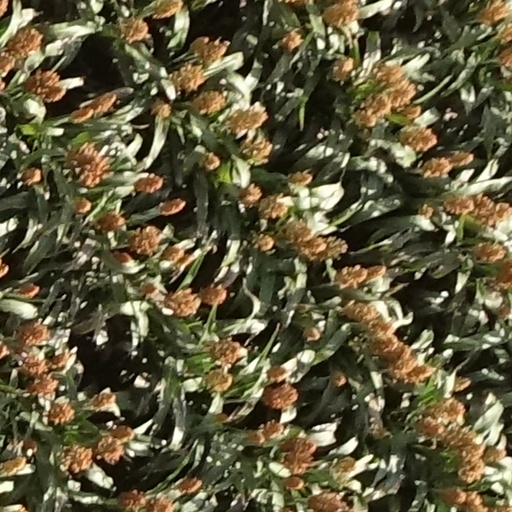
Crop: sorghum